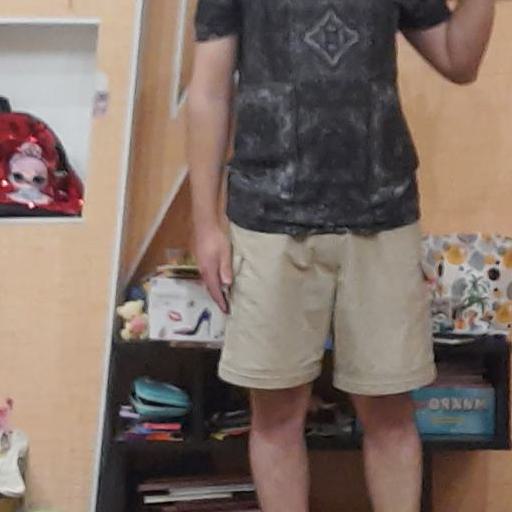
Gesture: no_gesture